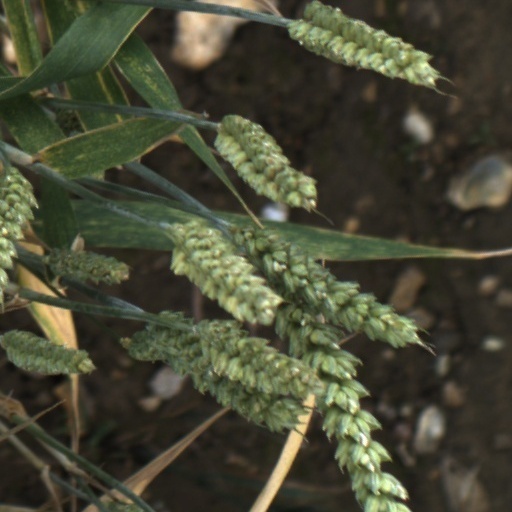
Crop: wheat